Answer in natural language. Where is framed mountain landscape photo (marked A) with respect to dining table (marked B)? Choose between the following options: left or right
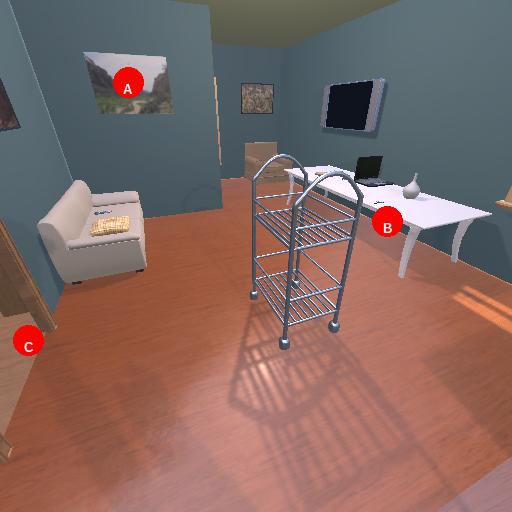
<answer>left</answer>